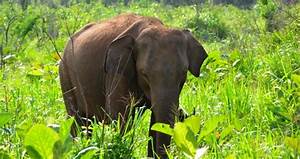
Label: elefante